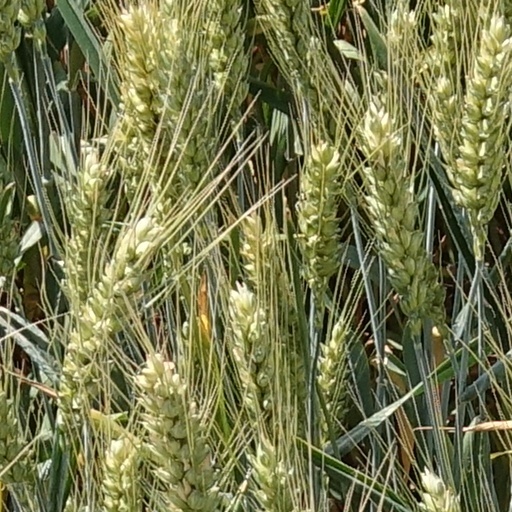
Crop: wheat